Zhang Shun

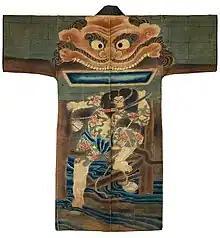
A fireman’s coat from the mid-19th century decorated with the image of Rōrihakucho Chō Jun (Zhang Shun).

Zhang Shun comes to the Yangtze and boards the boat of the pirate Zhang Wang. Midway across the river, Zhang Wang pounces on him when he is asleep, ties him up and throws him into the river. An excellent swimmer, Zhang Shun frees himself under water and gets to the opposite bank, where he finds the inn of Wang Dingliu. Wang's father provides him dry clothes and lodgings and introduces his son saying the young man wishes to join Liangshan. Zhang Shun however has to go to Jiankang first to get An Daoquan.